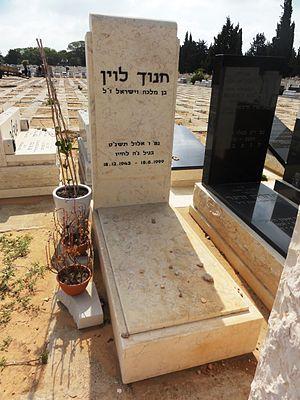
Hanokh Levin est un dramaturge et metteur en scène israélien, né dans la banlieue de Tel-Aviv en Palestine mandataire, le 18 décembre 1943, et mort des suites d’un cancer le 18 août 1999 en Israël.